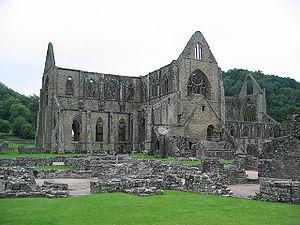
Isabelle de Clare, suo jure 4ᵉ comtesse de Pembroke et de Striguil, était l'une des plus riches héritières du Pays de Galles et d'Irlande. Elle est l'épouse de Guillaume le Maréchal, qui a servi quatre rois successifs en tant que comte-maréchal. Son mariage avait été arrangé par le roi Richard Cœur de Lion.